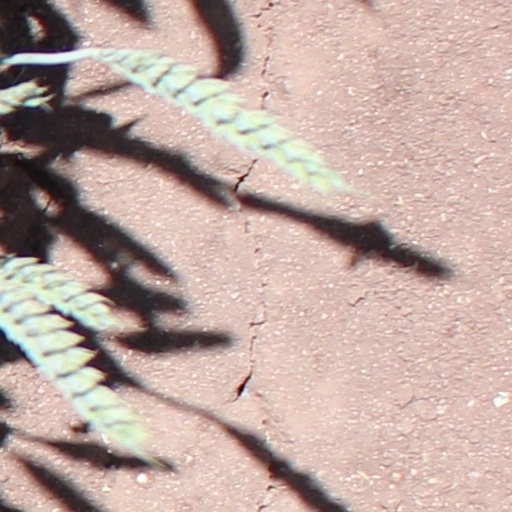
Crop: wheat